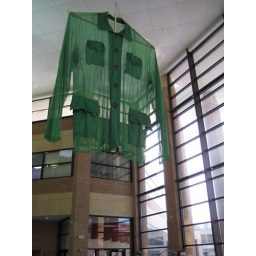
A giant green shirt hanging in the atrium of the Duderstadt Center.